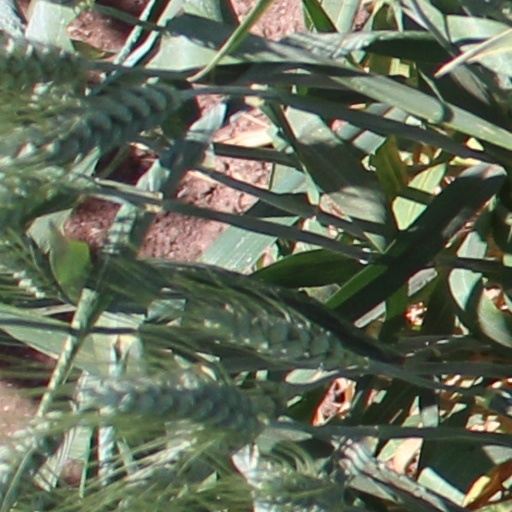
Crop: wheat